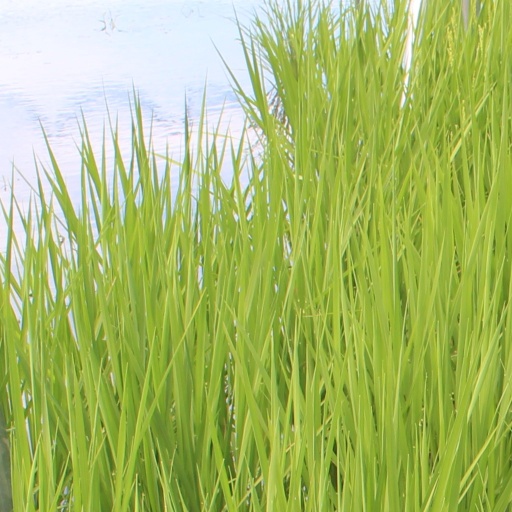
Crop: rice